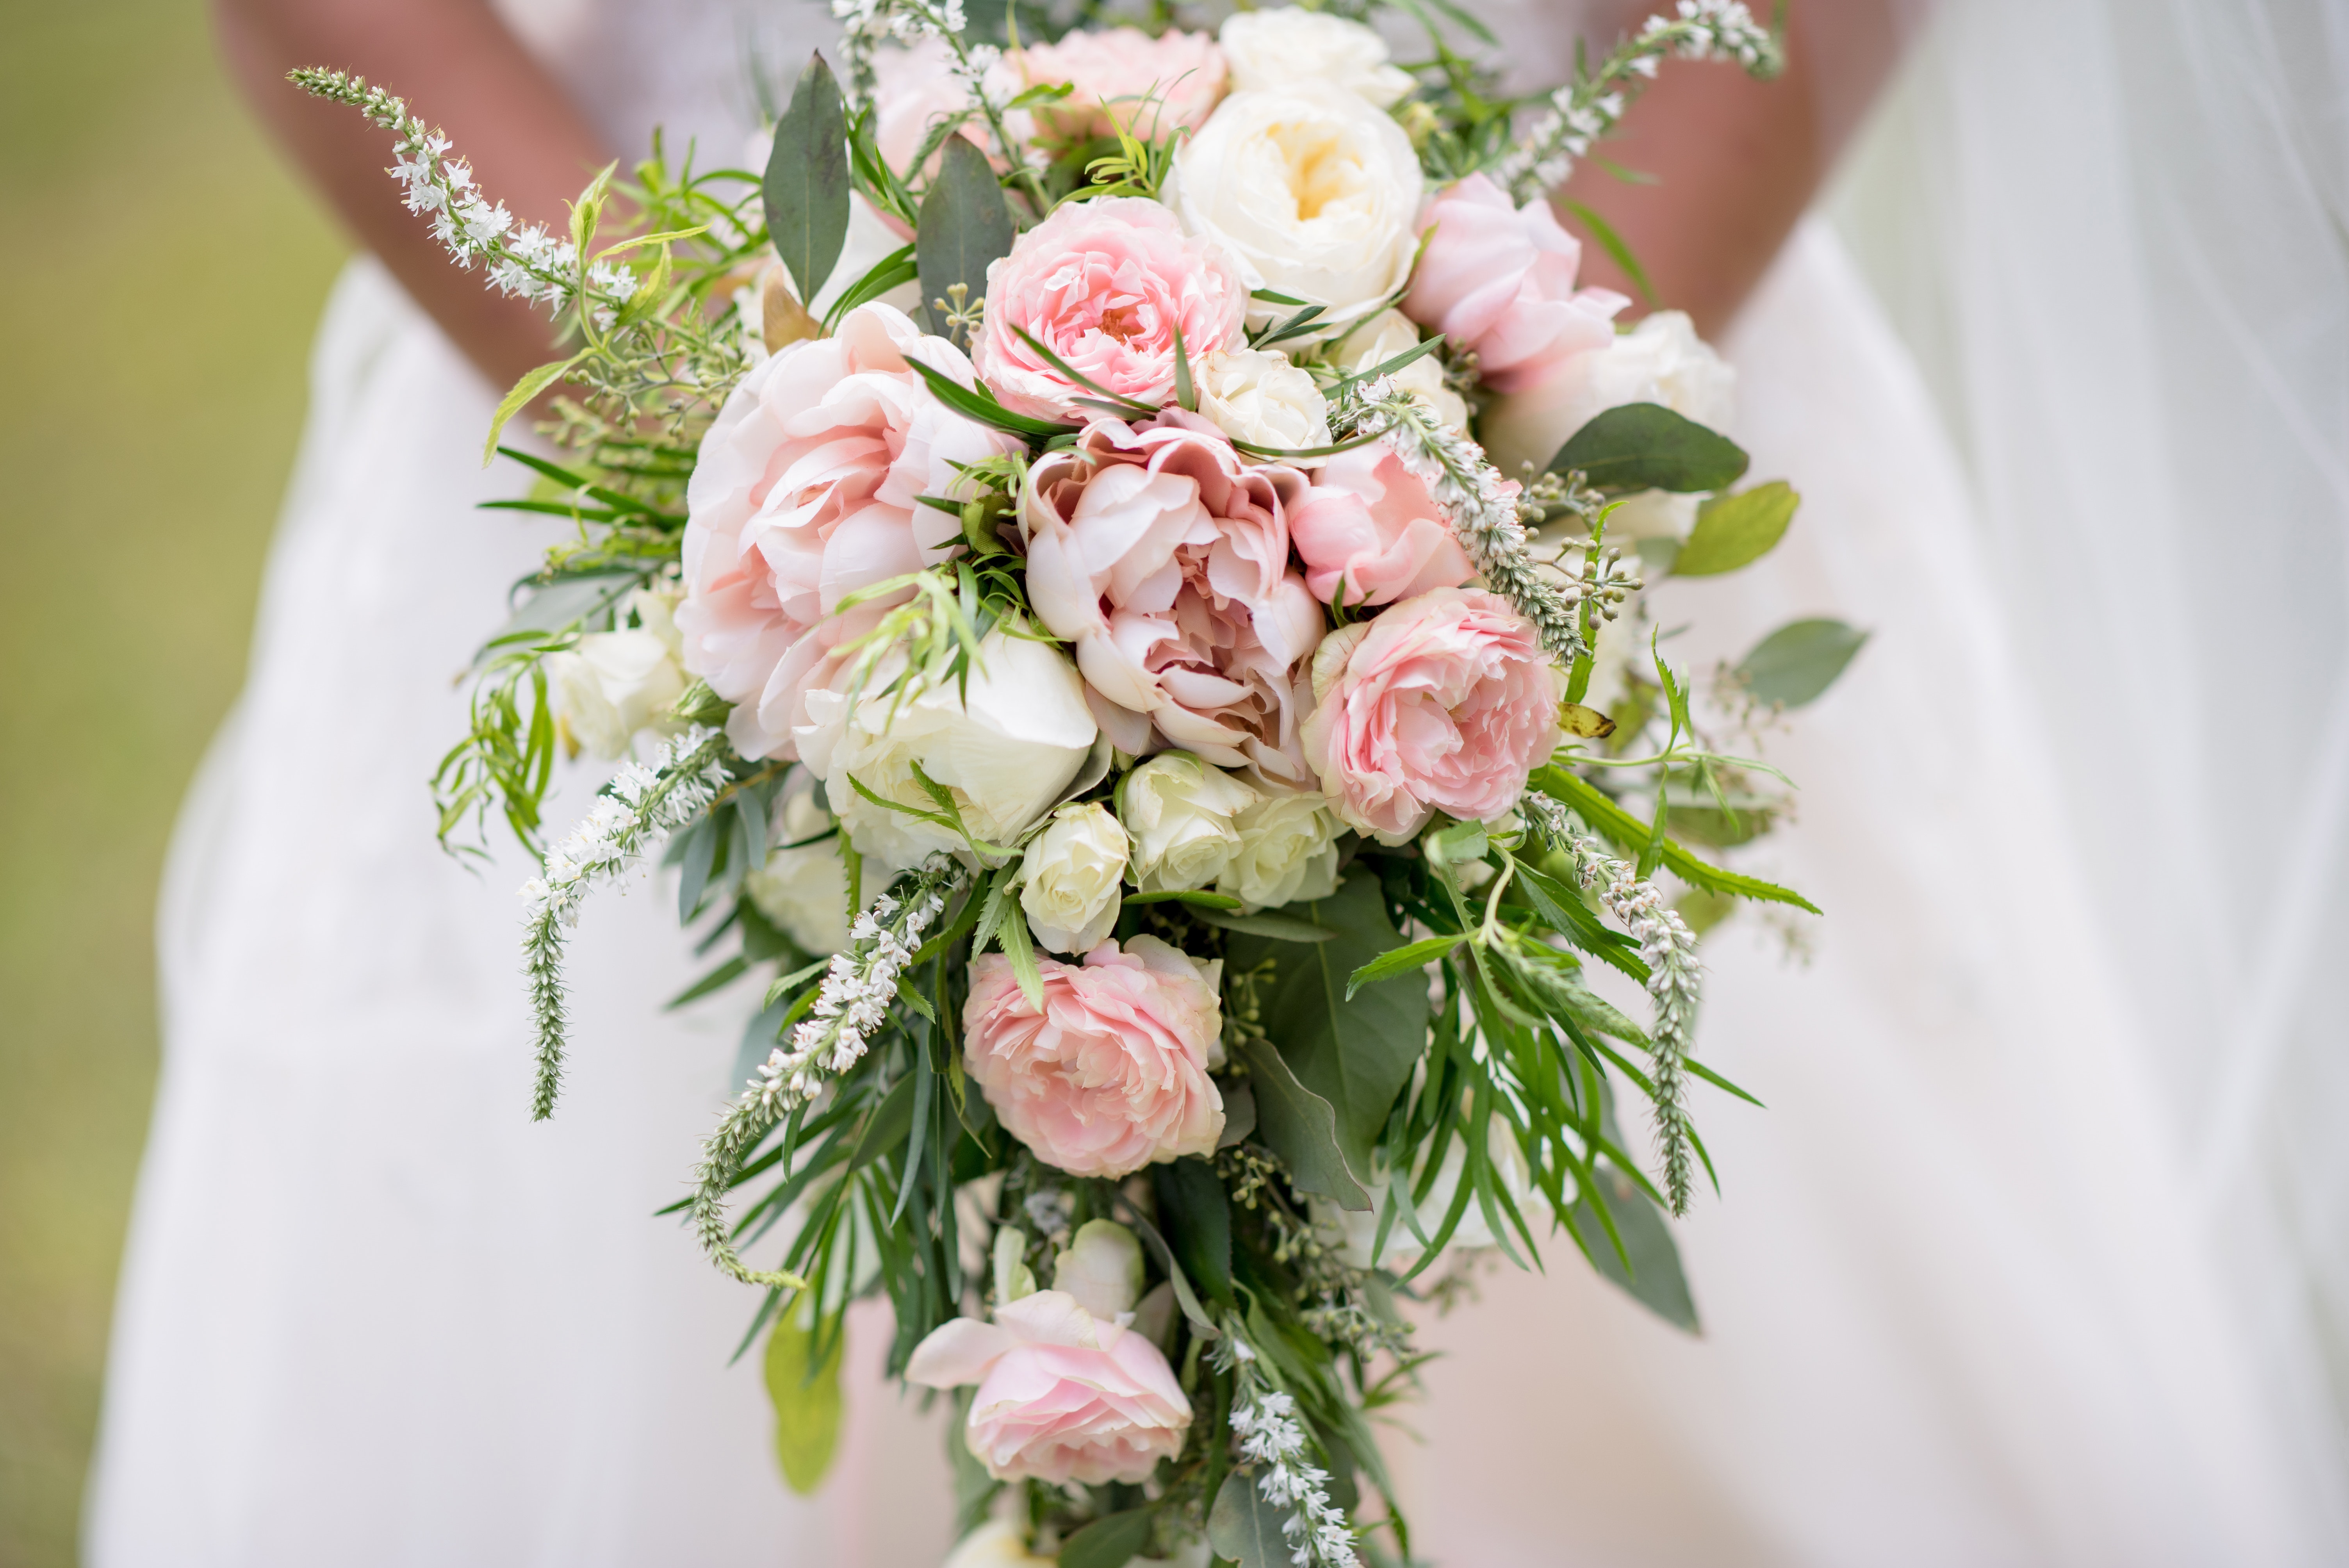
flower, flower bouquet, flower arranging, pink, rose family, floristry, rose, garden roses, flowering plant, bride, cut flowers, rose order, floral design, plant, bridesmaid, centrepiece, petal, wedding, bridal clothing, wedding ceremony supply, spring, peach, ceremony